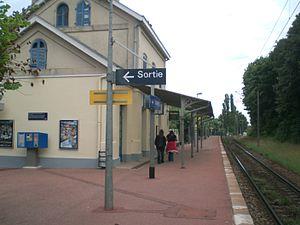
quai de la gare de viarmes
La gare de Viarmes est une gare ferroviaire française de la ligne de Montsoult - Maffliers à Luzarches, située sur le territoire de la commune de Viarmes, dans le département du Val-d'Oise, en région Île-de-France.